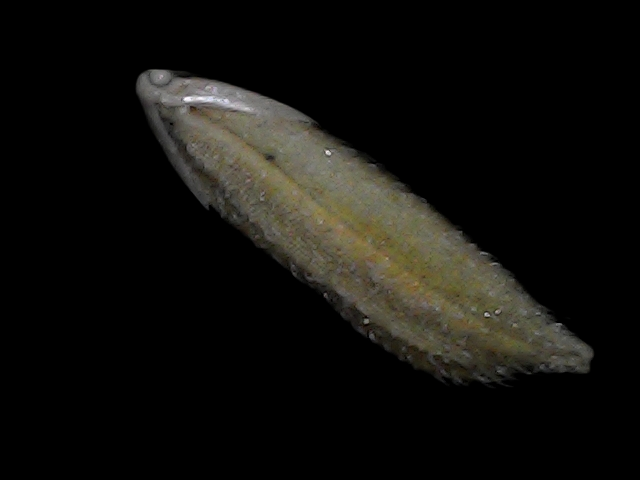
Rice variety: Bd93